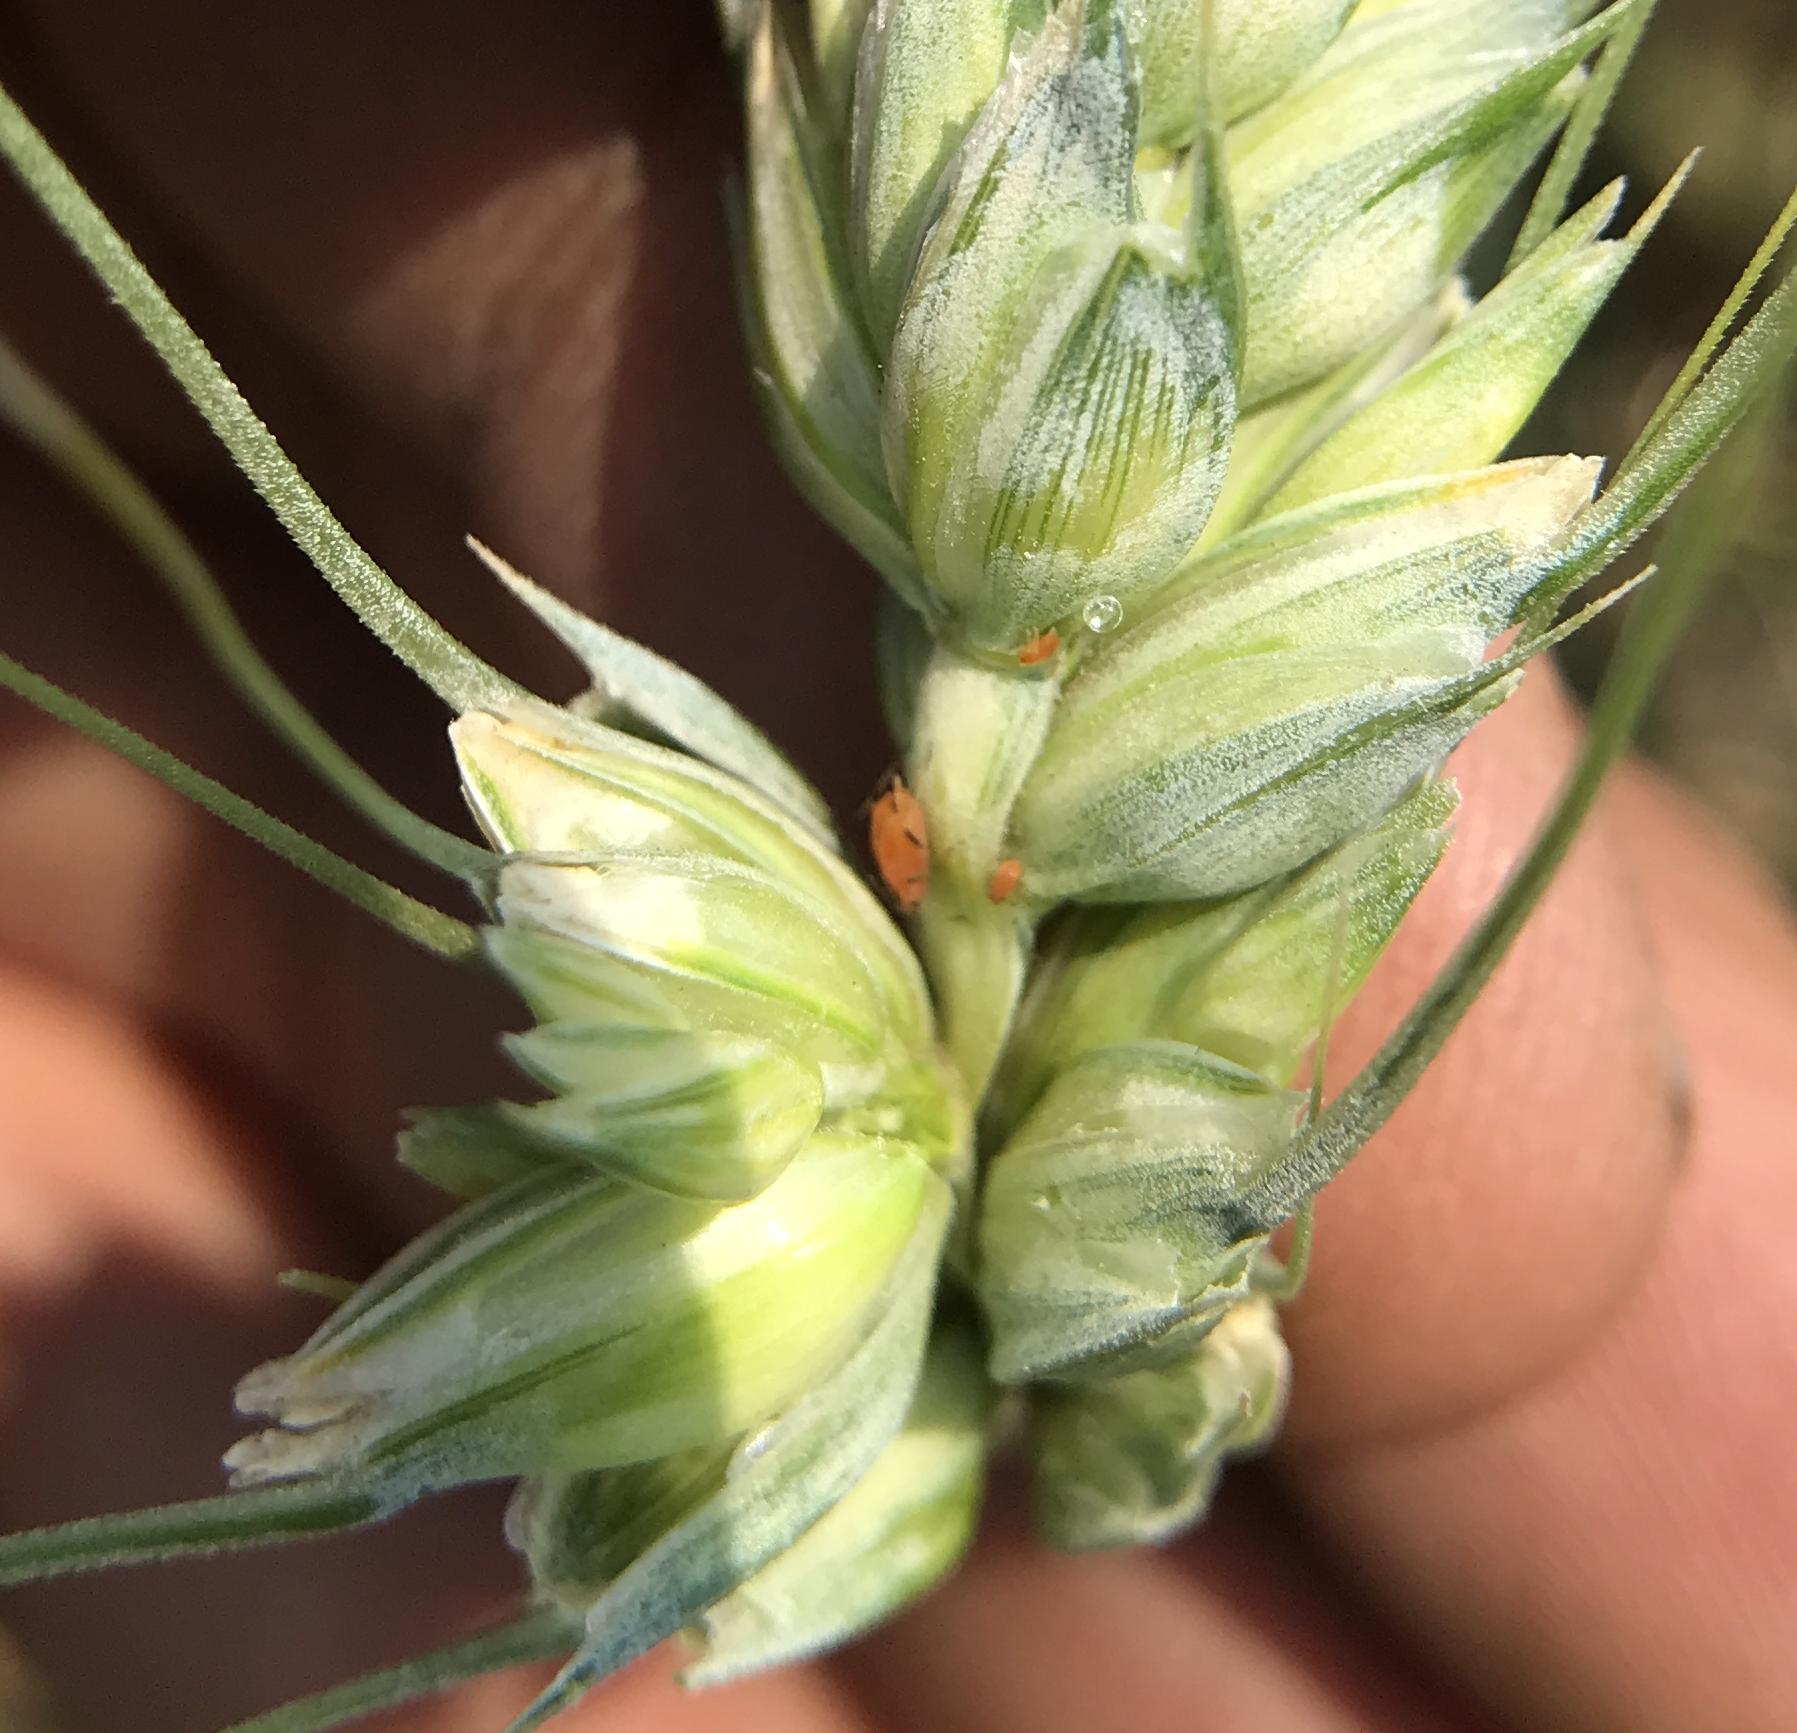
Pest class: english_grain_aphid